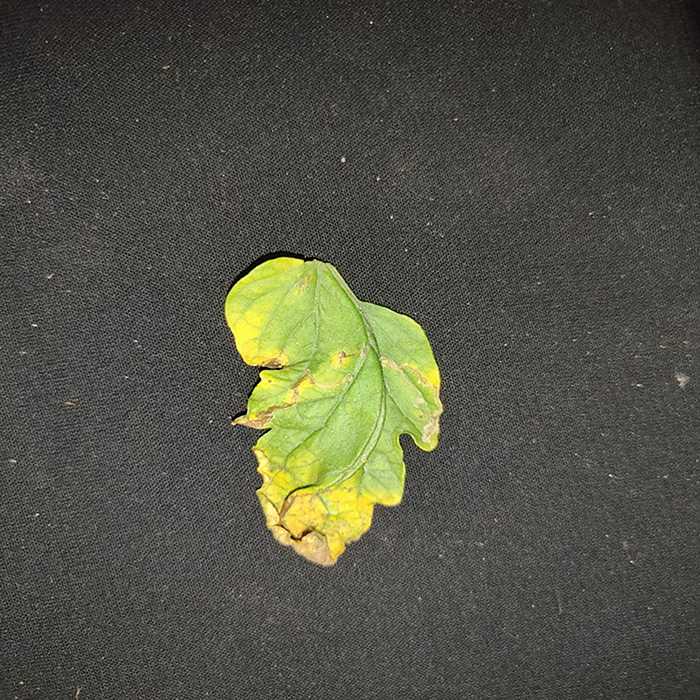
Plant: Tomato
Label: Tomato Bacterial spot